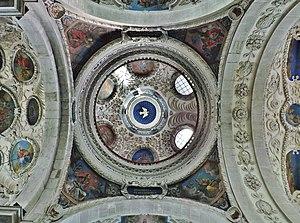
Vue intérieure de la coupole de l'église Notre-Dame de Chambéry à Chambéry en Savoie.
L’église Notre-Dame de Chambéry est une église située dans le centre-ville de la commune française de Chambéry, dans le département de la Savoie en région Rhône-Alpes.